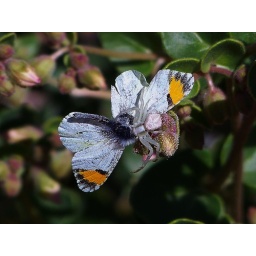
desert orangetip male dorsal [being eaten by spider] 090308 1002647 plum canyon anza borrego desert sp ca